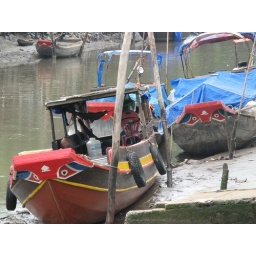
of course, the market is by the water